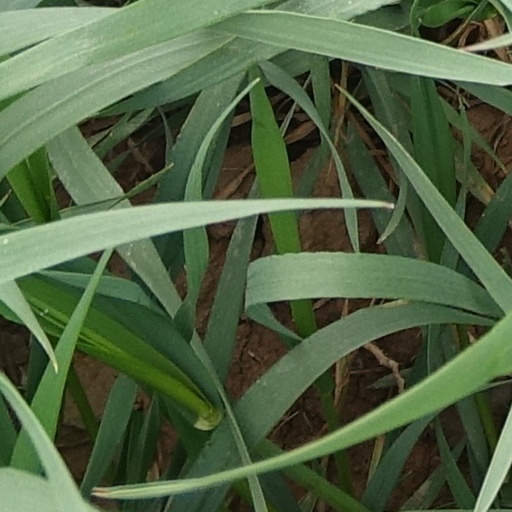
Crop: wheat